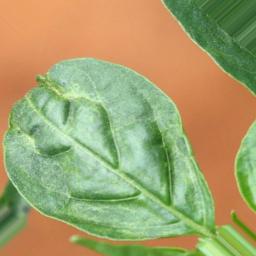
Label: mites_and_trips